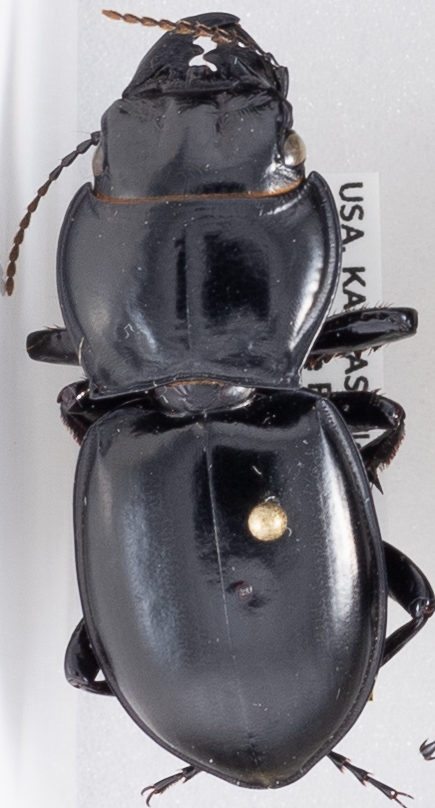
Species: Pasimachus californicus
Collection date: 2020-07-13
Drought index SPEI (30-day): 0.24
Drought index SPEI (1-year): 0.71
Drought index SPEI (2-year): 2.09